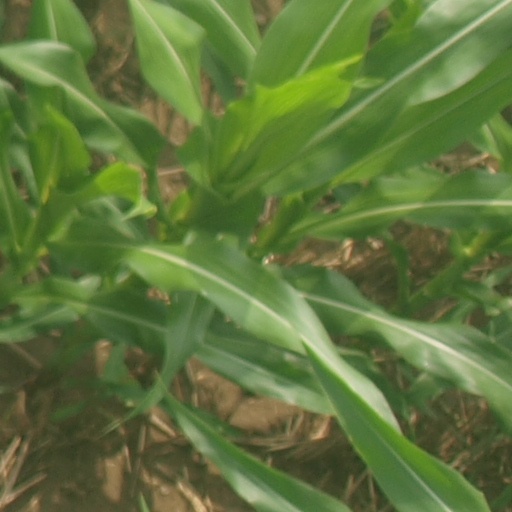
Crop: maize; corn